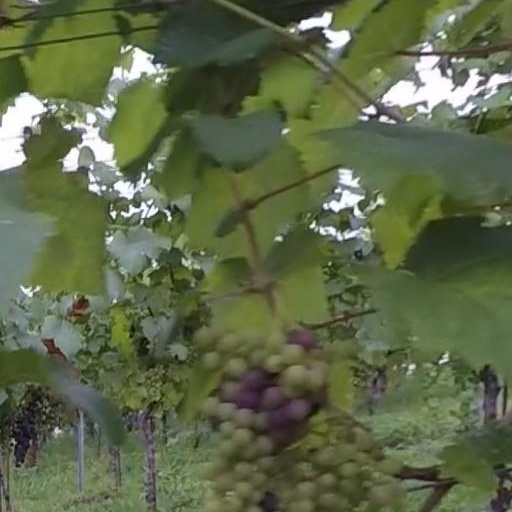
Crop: grape